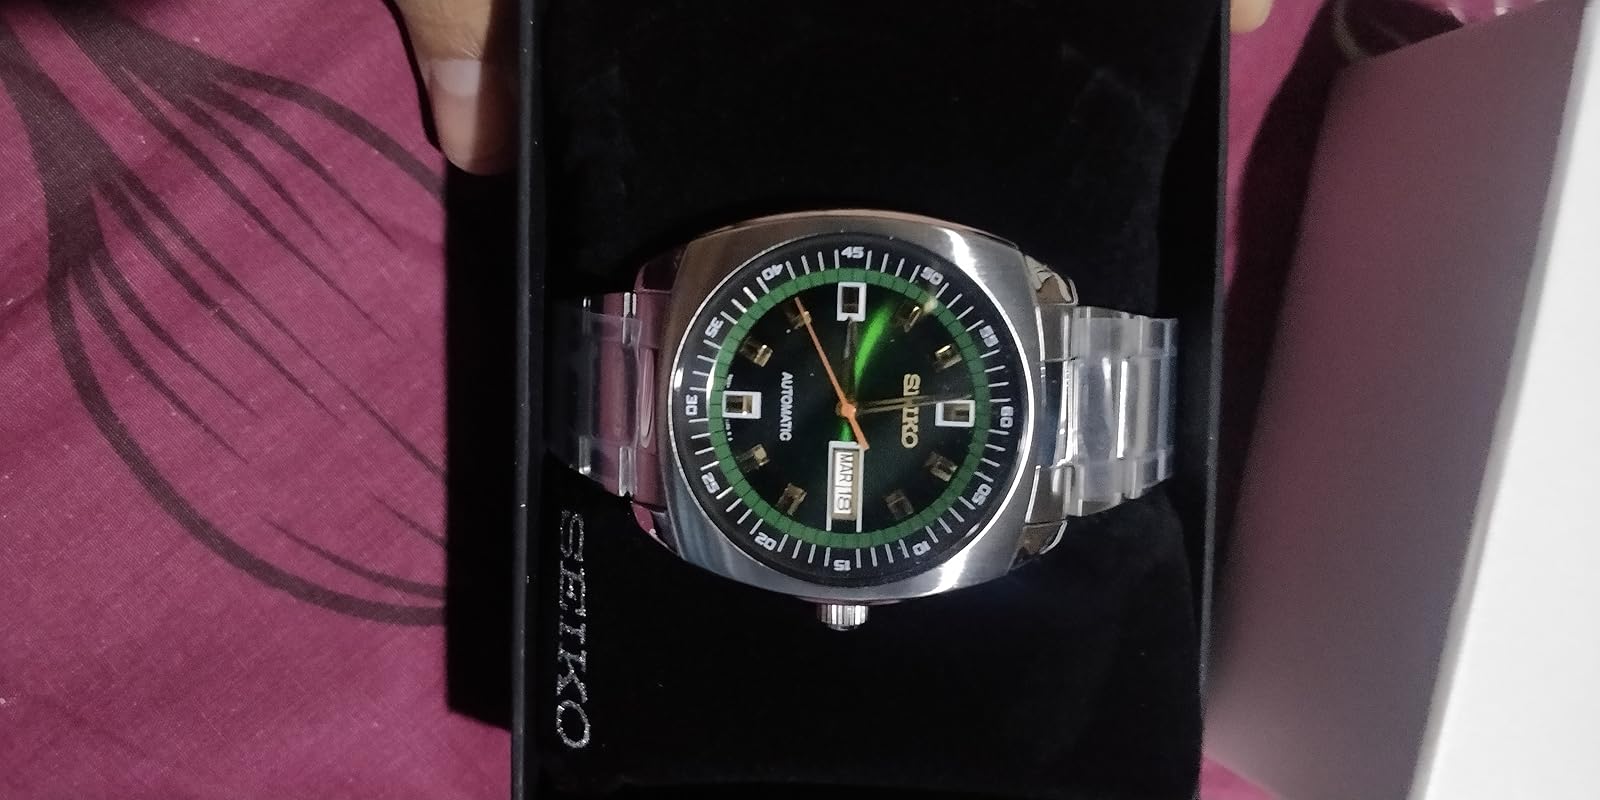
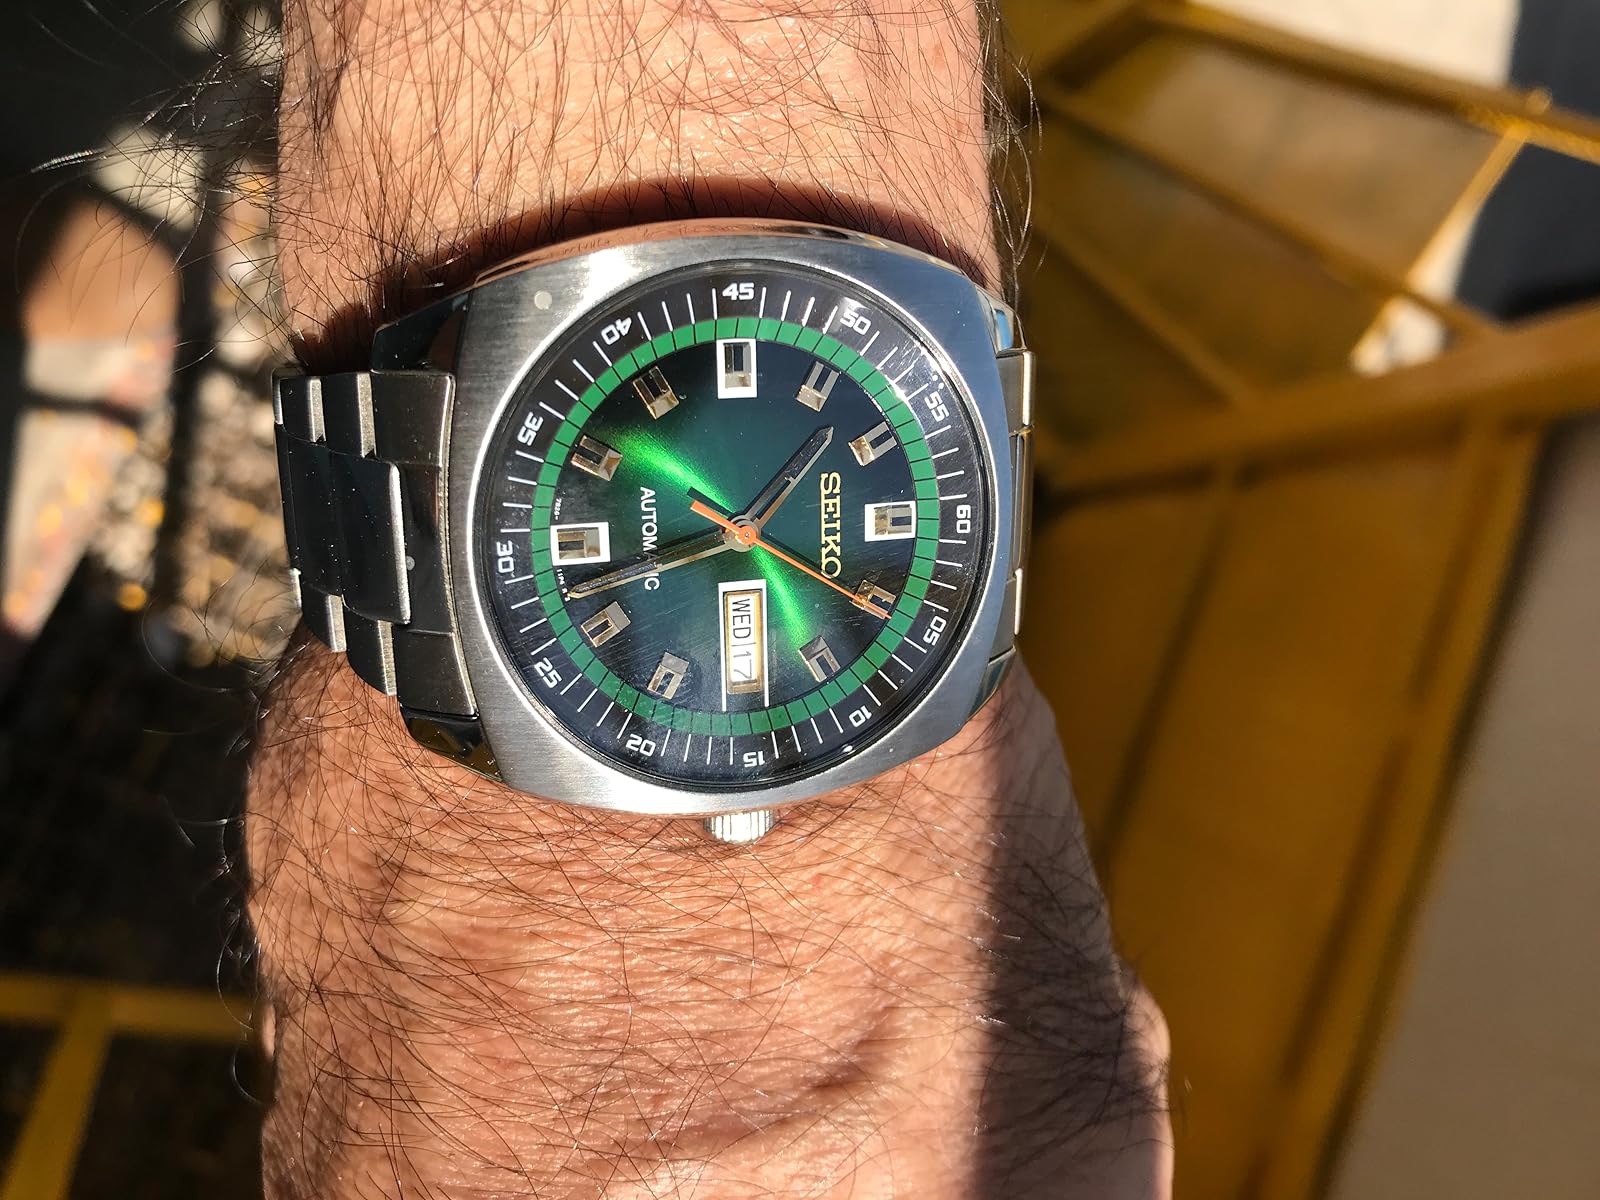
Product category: accessories_watch
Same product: yes